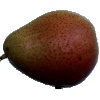
Label: Pear Forelle 1